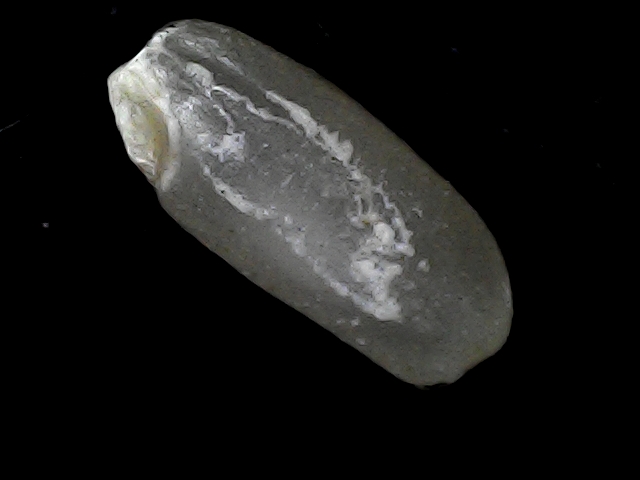
Rice variety: BD52